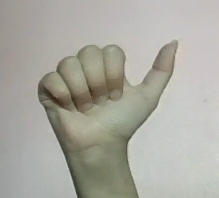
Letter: dhad